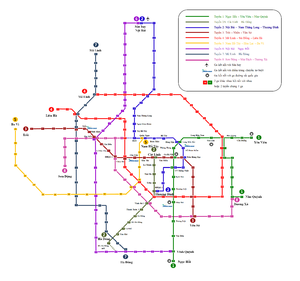
Le métro de Hanoï est un futur réseau métropolitain en projet dans la ville de Hanoï, capitale du Vietnam.